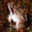
Label: frog